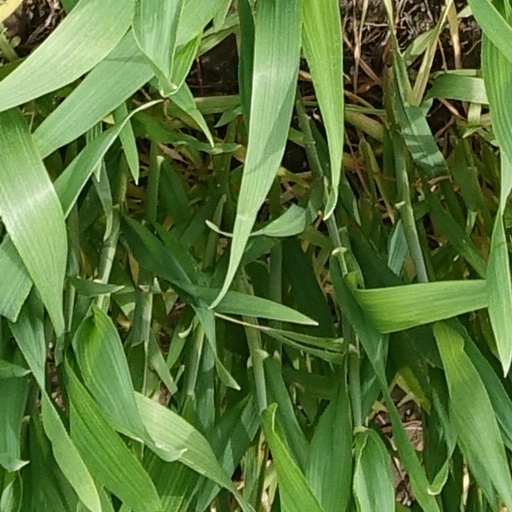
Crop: wheat